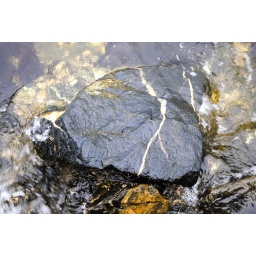
rock in river